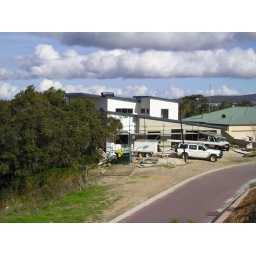
Taken from house over road